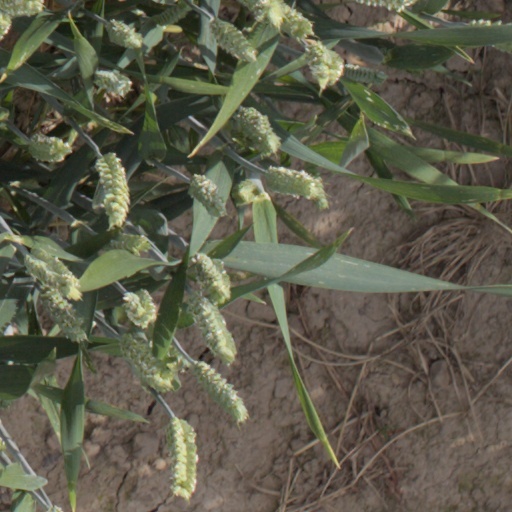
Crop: wheat